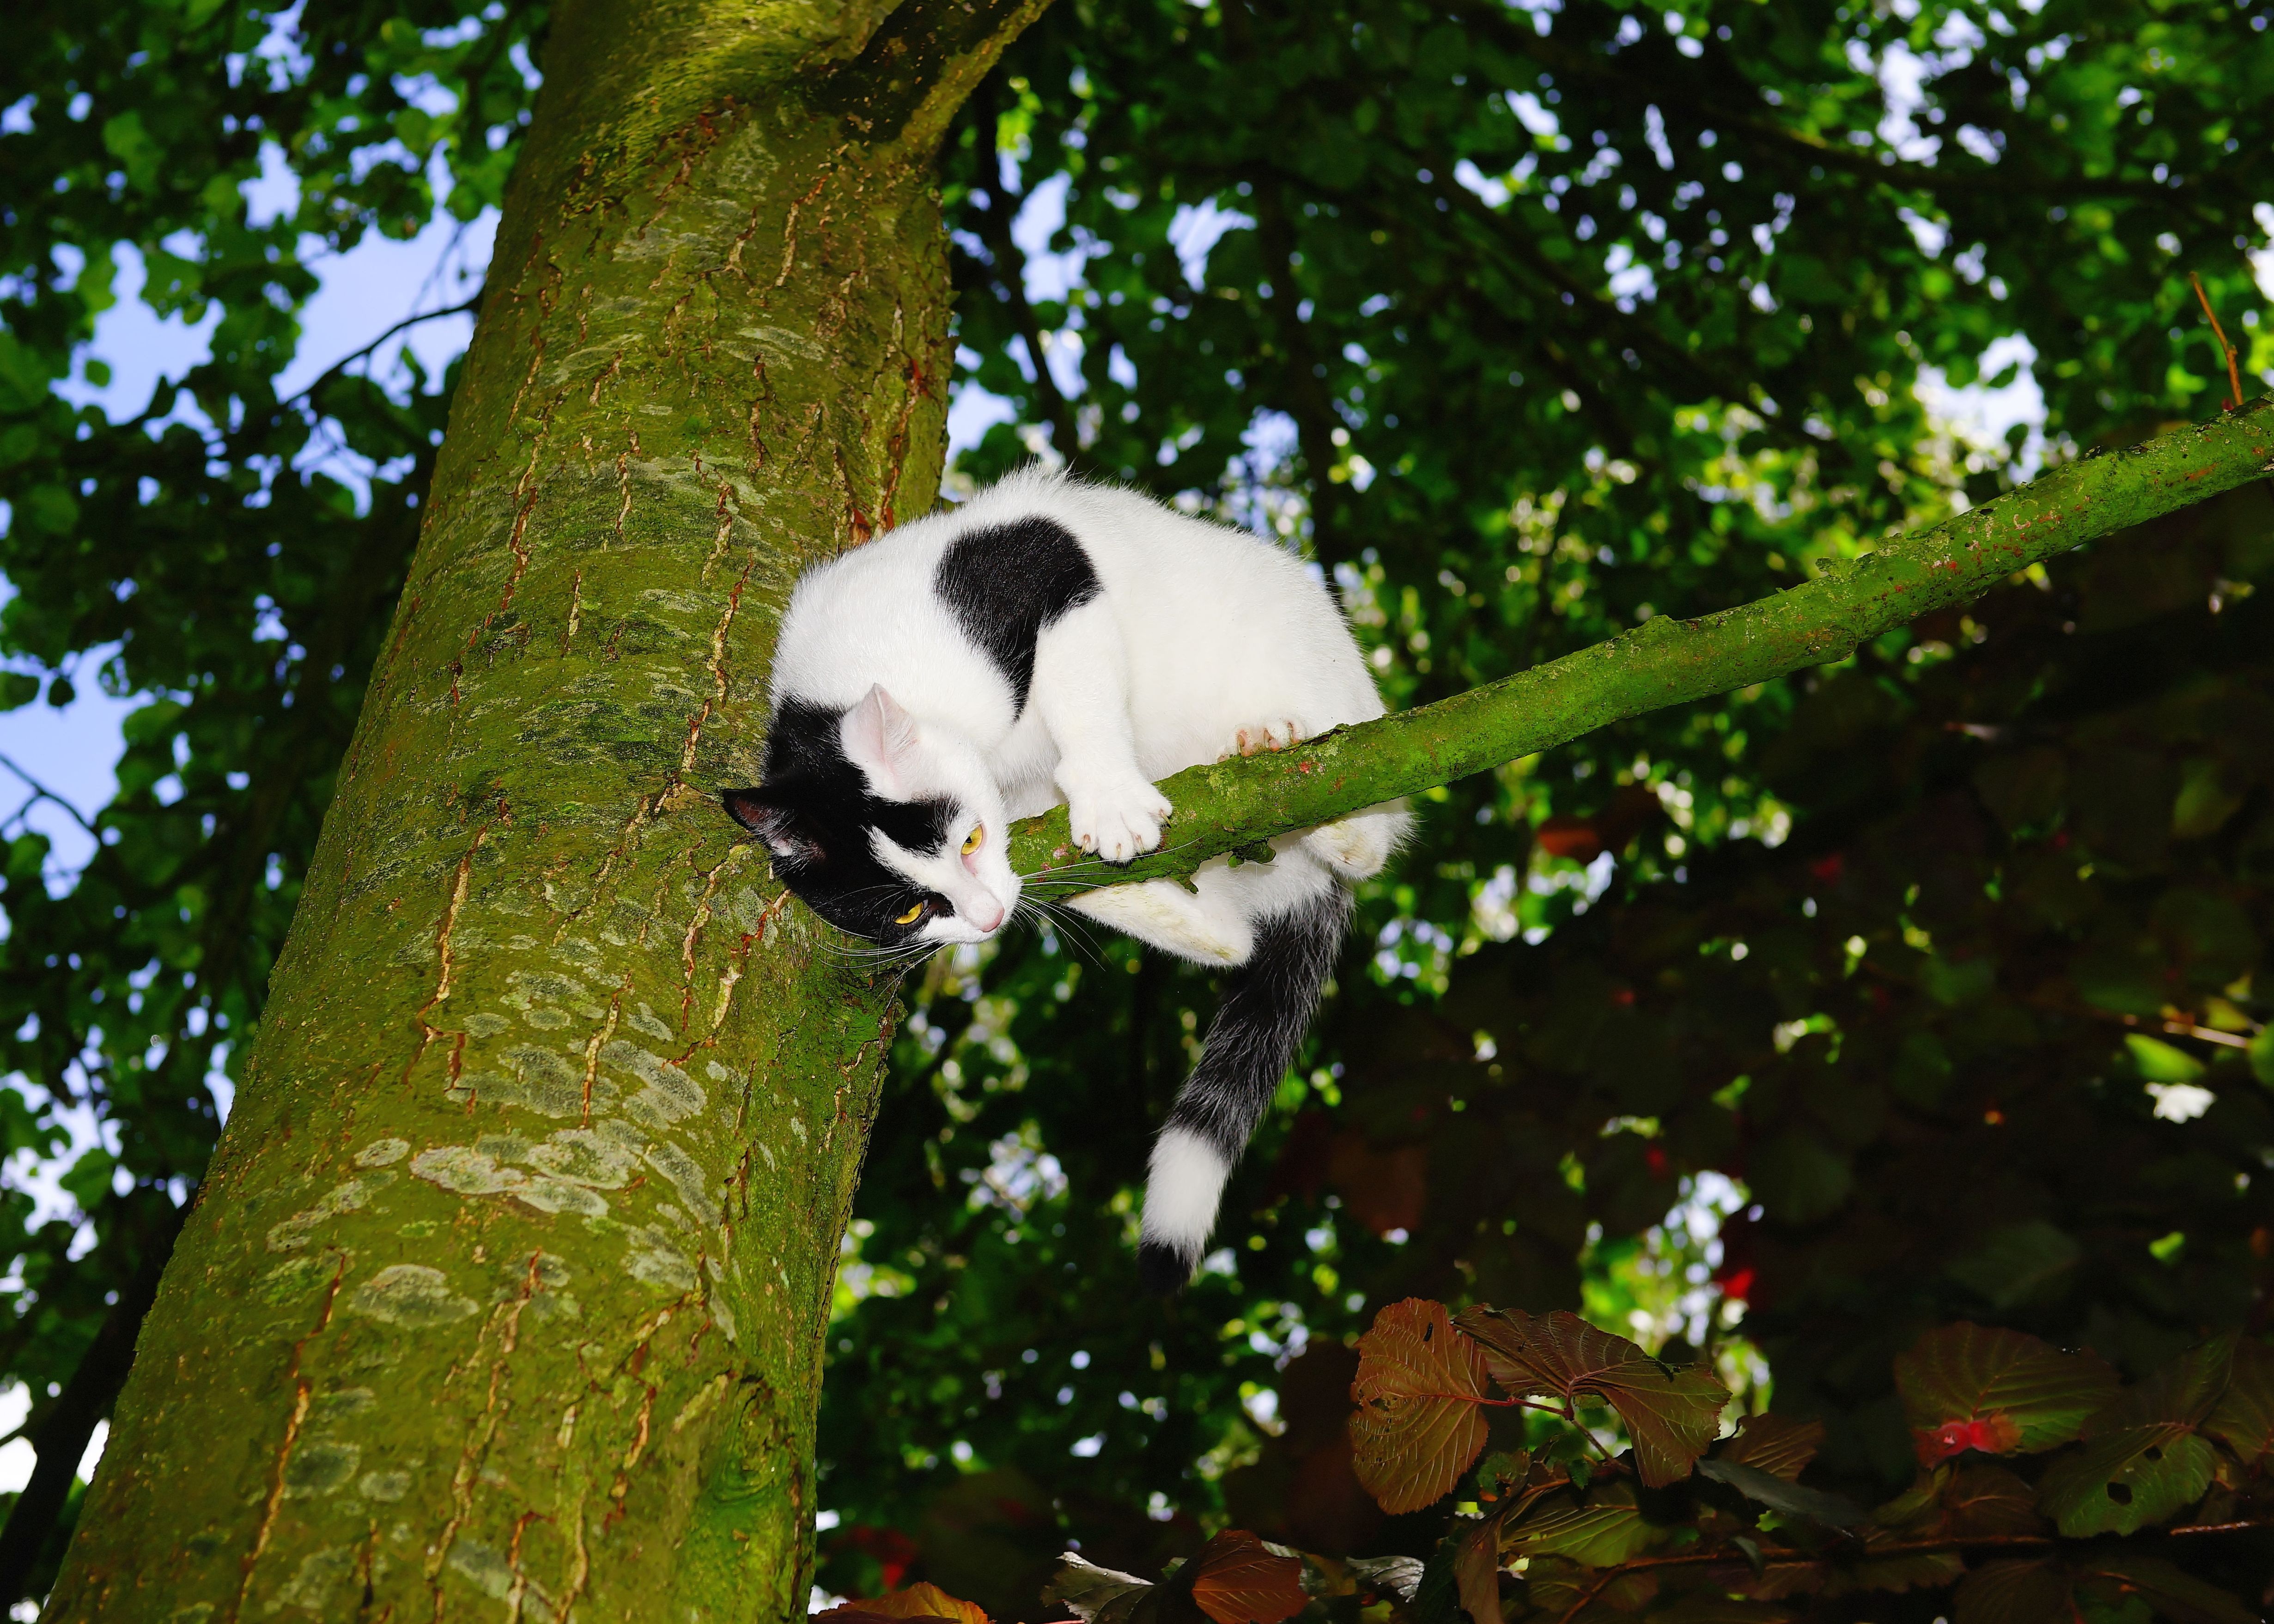
tree, nature, branch, black and white, flower, dog, animal, pet, fur, cat, mammal, climb, playful, adidas, vertebrate, curious, animal world, domestic cat, young cat, in the free, cat in the tree, dog like mammal